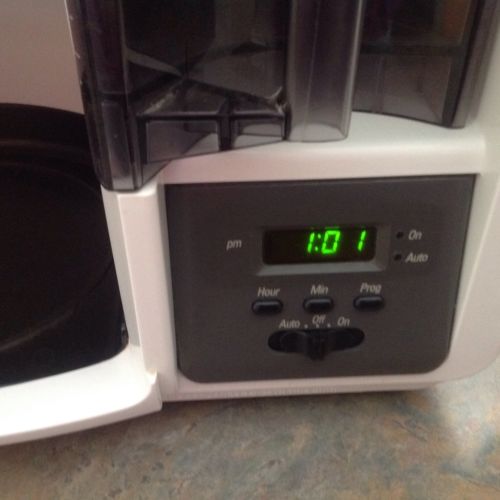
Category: coffee maker